Siege of Humaitá

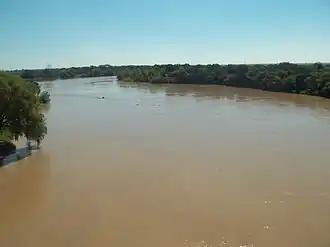
The Bermejo river, one of six that had to be crossed on the López escape route, his masterstroke

Several months after Curupayty, after being reinforced with an additional twenty thousand men of the newly created 3rd Army Corps, under the command of Manuel Luís Osório, and containing the cholera epidemic, Caxias finally resumed operations. The Allied army now counted around forty-five thousand men: forty thousand Brazilians, less than five thousand Argentines and some six hundred Uruguayans.